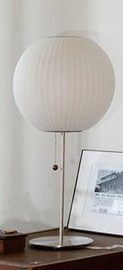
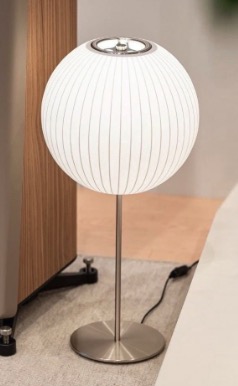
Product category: misc
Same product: yes